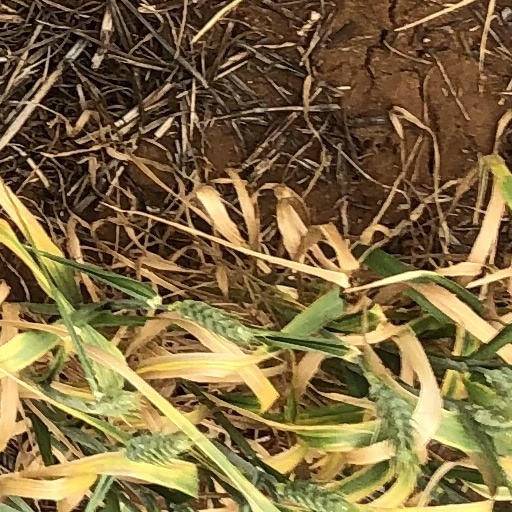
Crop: wheat